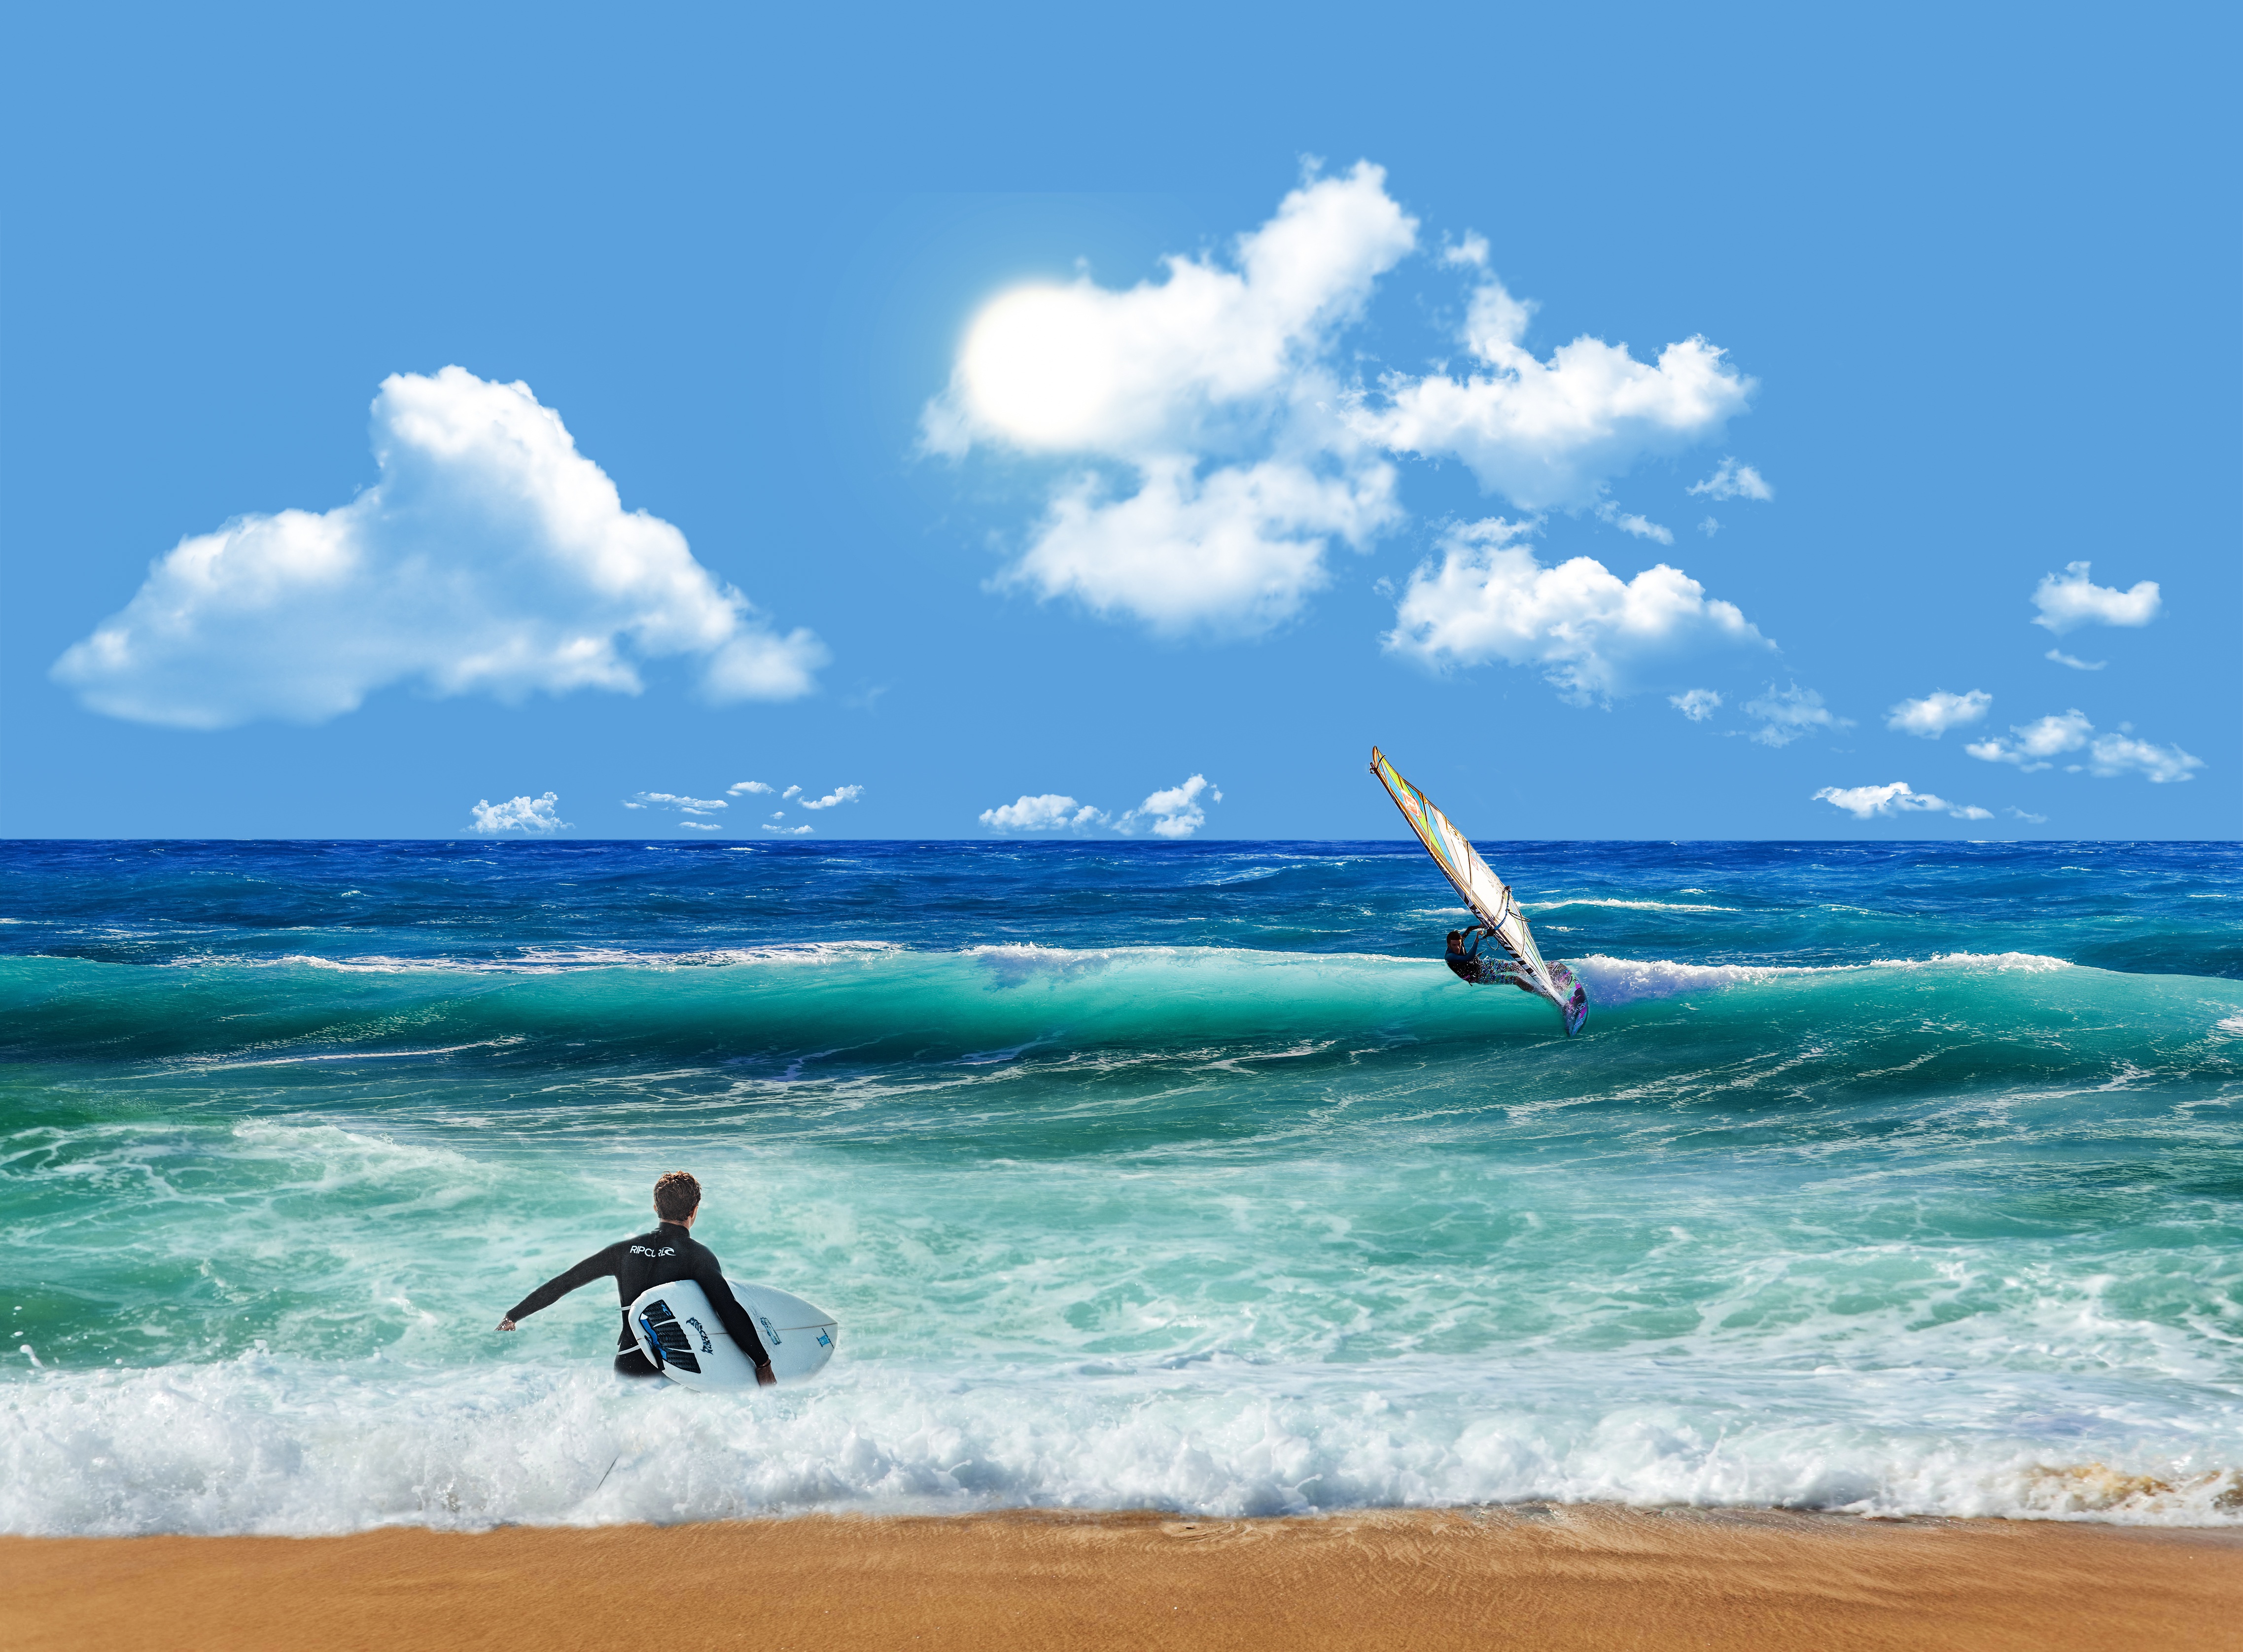
natural, cloud, water, sky, surfing, blue, surfboard, beach, Surfing Equipment, People in nature, People on beach, coastal and oceanic landforms, cumulus, leisure, sports, recreation, sports equipment, wind wave, wind, horizon, travel, watercraft, holiday, landscape, boardsport, fun, surface water sports, sand, wave, water sport, tropics, meteorological phenomenon, ocean, board short, skimboarding, coast, lake, tide, individual sports, caribbean, personal protective equipment, tree, windsports, extreme sport, tourism, sound, physical fitness